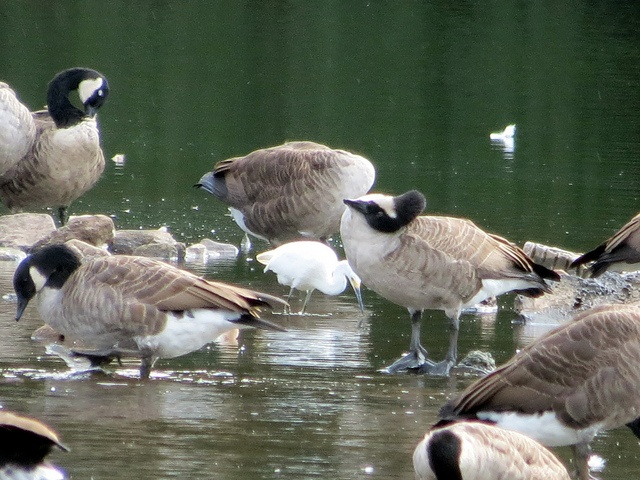
Group of Canadian geese at the waters edge.
A number of birds bathe in a lake.
A flock of ducks on the water's surface
A bunch of birds gathered in the shallow end of a pond.
A flock of water fowl eating and cleaning themselves in a pond.